Dagon University

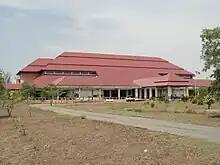
Dagon student affairs main building houses combo-department Treasuary, Exams, Staffs

The university and all other arts and science universities in the country were closed down from December 1996 to July 2000, following student demonstrations in Yangon.